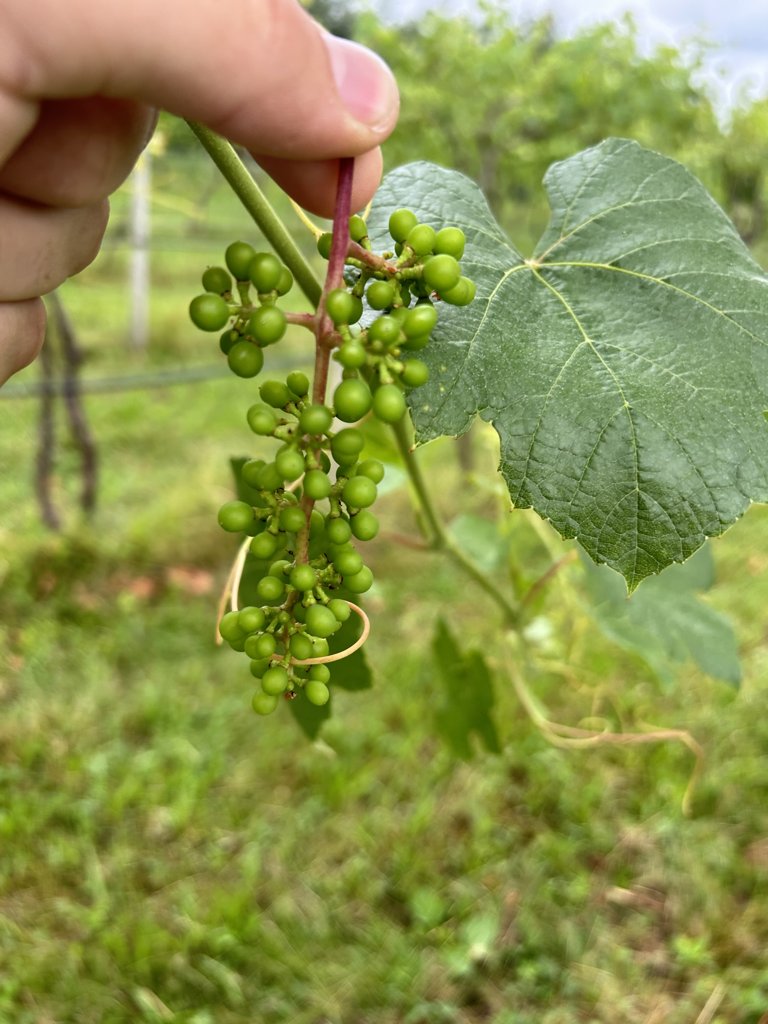
Berries visible: 87
Grape clusters: 1